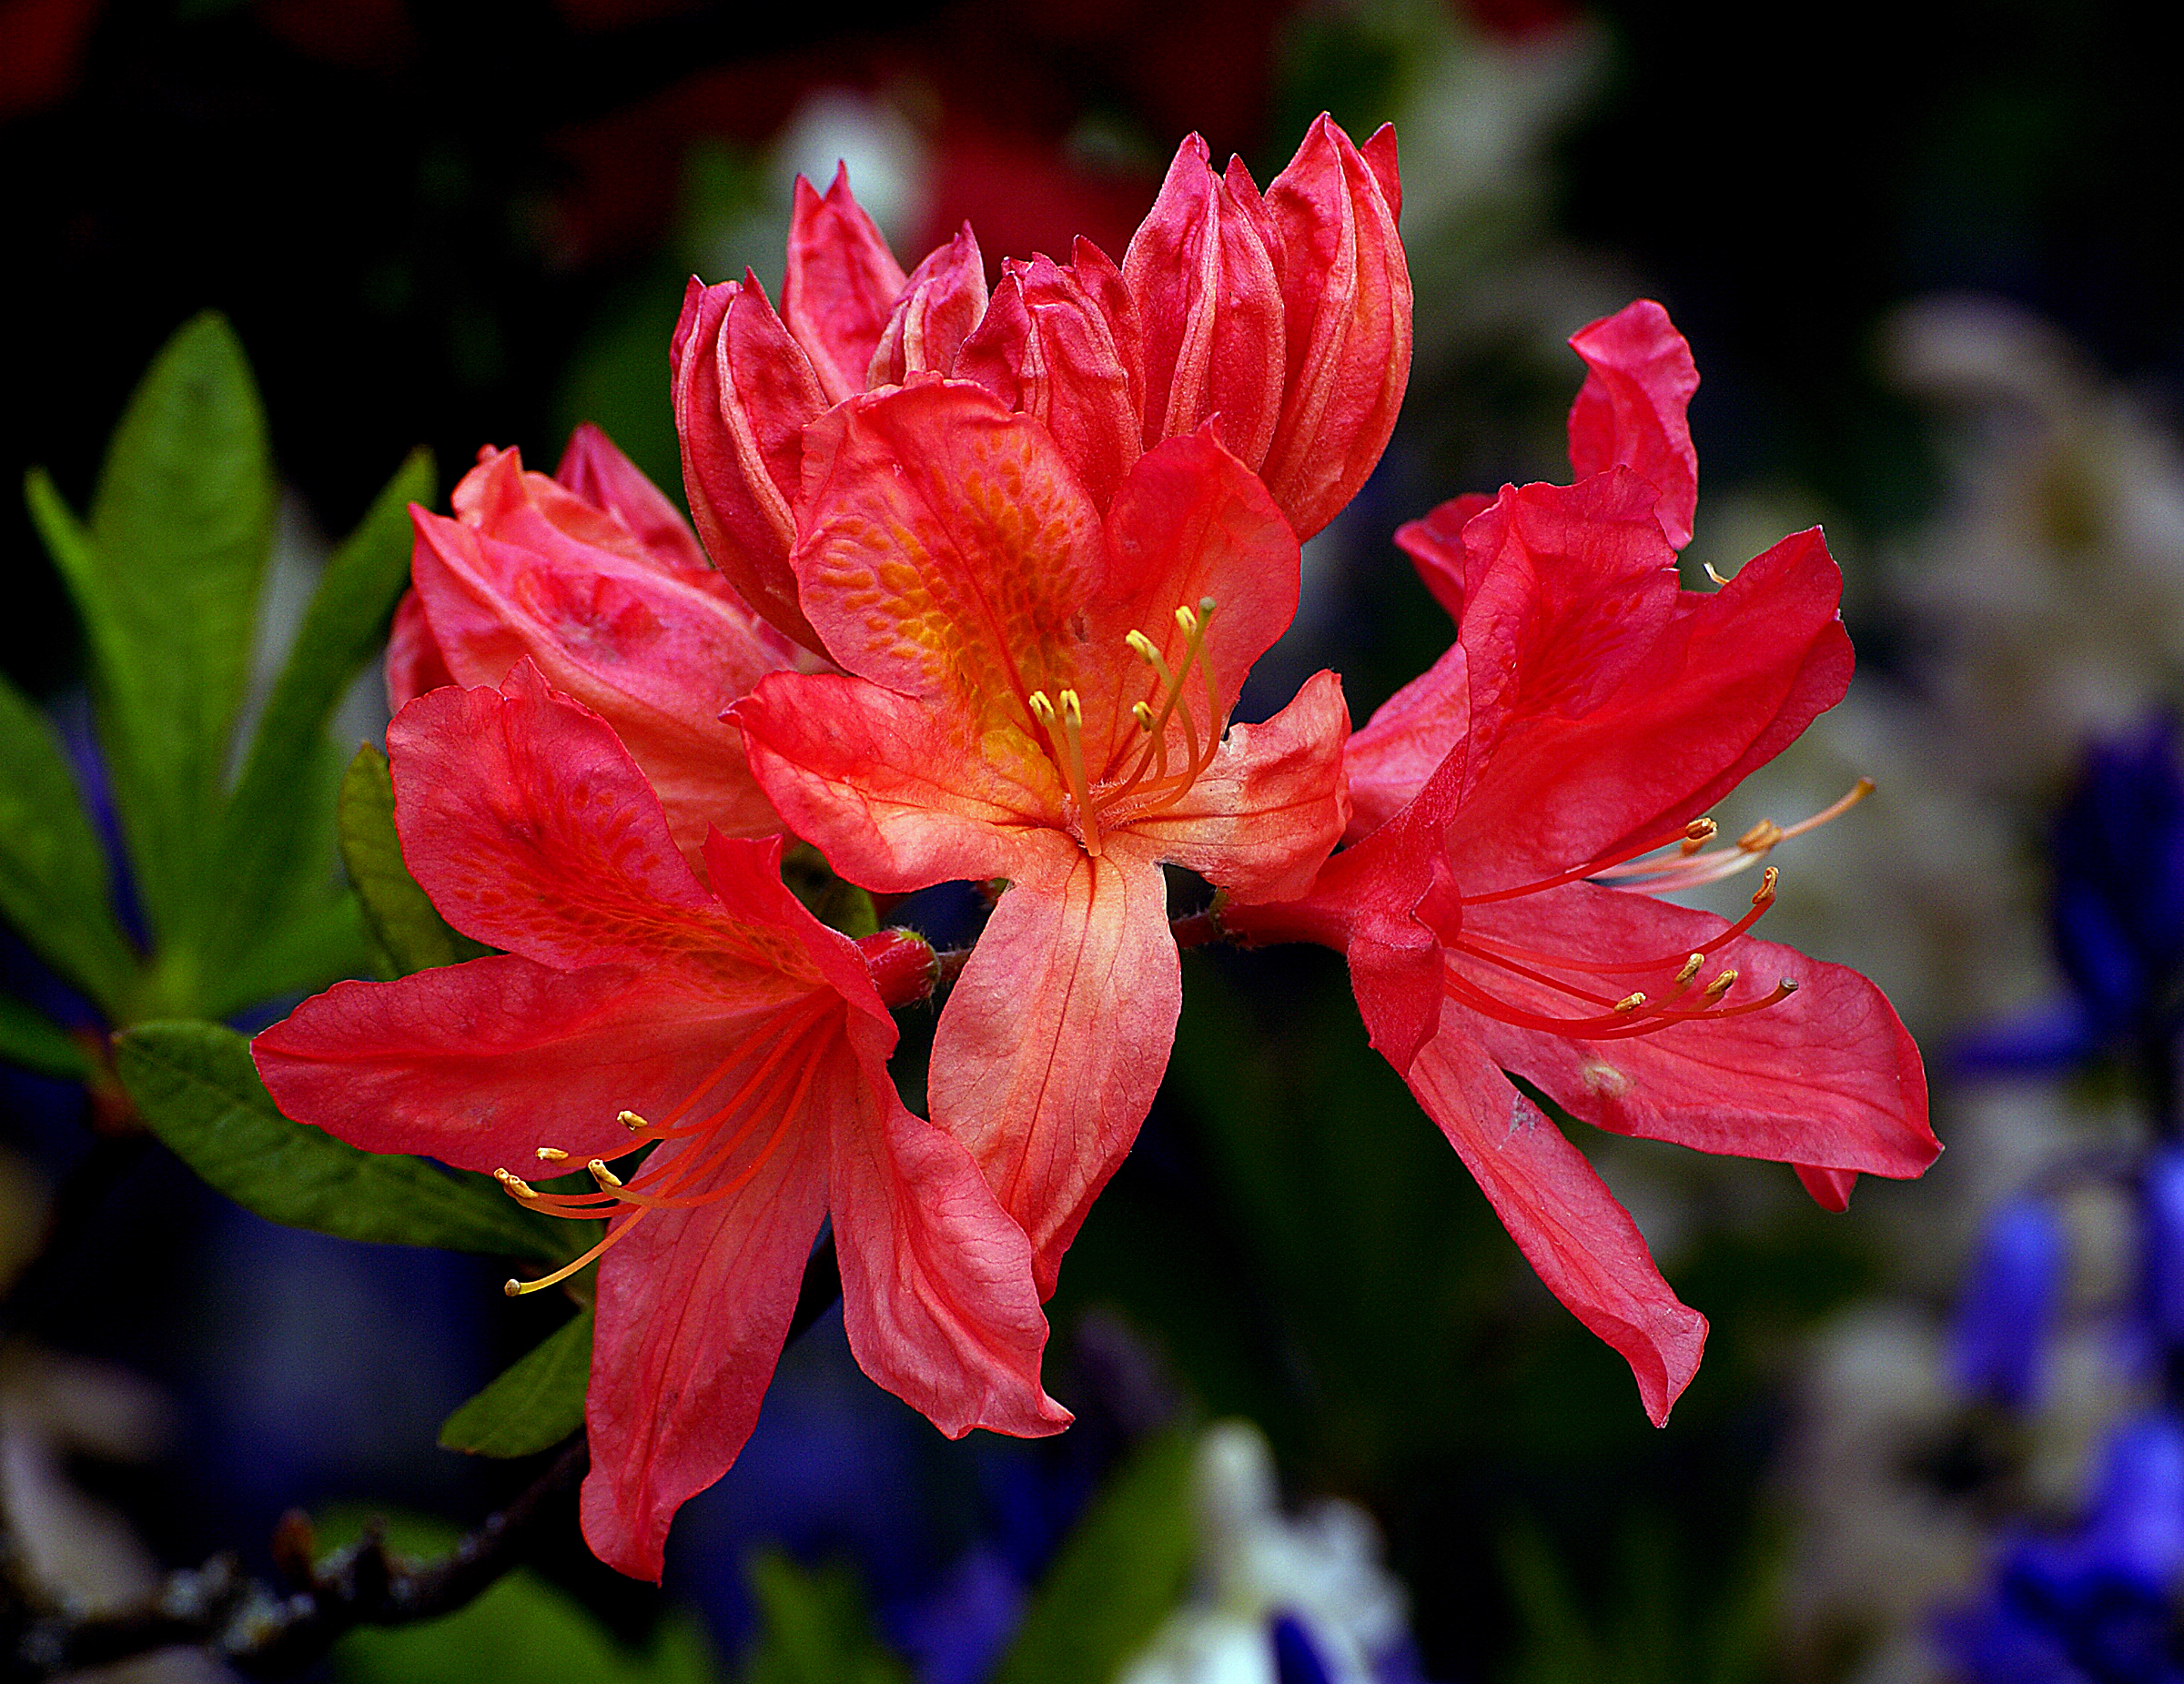
blossom, plant, leaf, flower, petal, floral, red, botany, flora, flowers, shrub, rhododendron, pinkazalea, sonydslra300, azalea, macro photography, flowering plant, woody plant, land plant